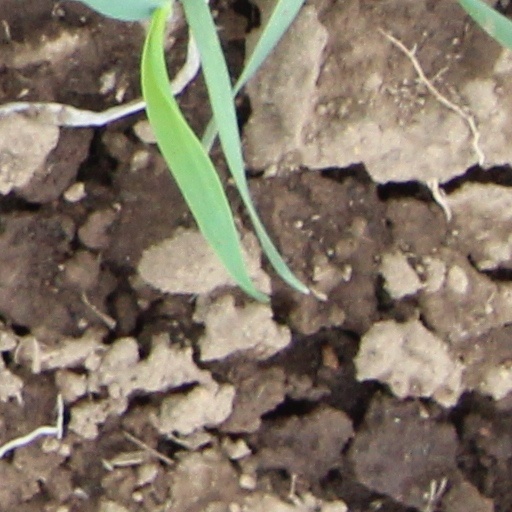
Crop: wheat